On Leopard Rock

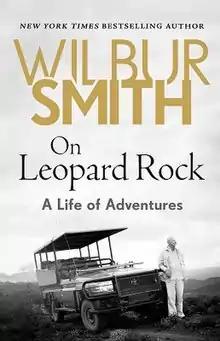
First US edition

On Leopard Rock is a 2018 memoir by Wilbur Smith. It was his first long non-fiction work.